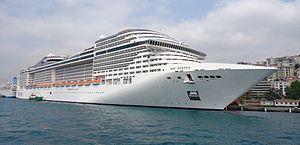
MSC Croisières est une société de navigation domiciliée à Genève. Son propriétaire et fondateur est Gianluigi Aponte. Elle est une filiale de MSC Crociere, appartenant à la Mediterranean Shipping Company. Depuis 2014, MSC Croisières commande ses paquebots dans deux chantiers navals différents.
La classe Fantasia est une classe de quatre navires de croisière exploitée par la société MSC Croisières. Le dernier navire a été commandé en 2010 par la compagnie libyenne GNMTC. En raison de défaut de paiement, le chantier naval dénonce le contrat, mais décide de poursuivre le montage du X32 sur fonds propres. Par la suite, STX France trouvera MSC Croisières pour finir le paiement et livrer le paquebot X32 à la compagnie Italiano-Suisse.